Yemodish Bekele

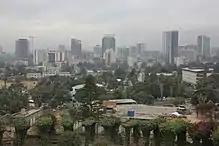
Addis Ababa where Yemodish lives and writes.

In 1990, at the age of 27, she published her first book of short stories, titled ‘ ye bakene gize’ (‘Wasted Time’).